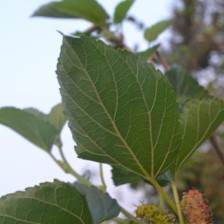
Variety: ChiangMaiBuriram60